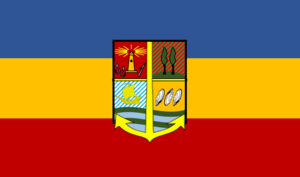
Guaitecas est une commune du Chili faisant partie de la province d'Aisén, elle-même rattachée à la Région d'Aysén del General Carlos Ibáñez del Campo. La commune occupe l'archipel de las Guaitecas situé dans le sud du pays. Sa population concentrée dans l'île d'Ascensión vit principalement des ressources de la mer et de l'exploitation des forêts de cyprès de las Guaitecas.